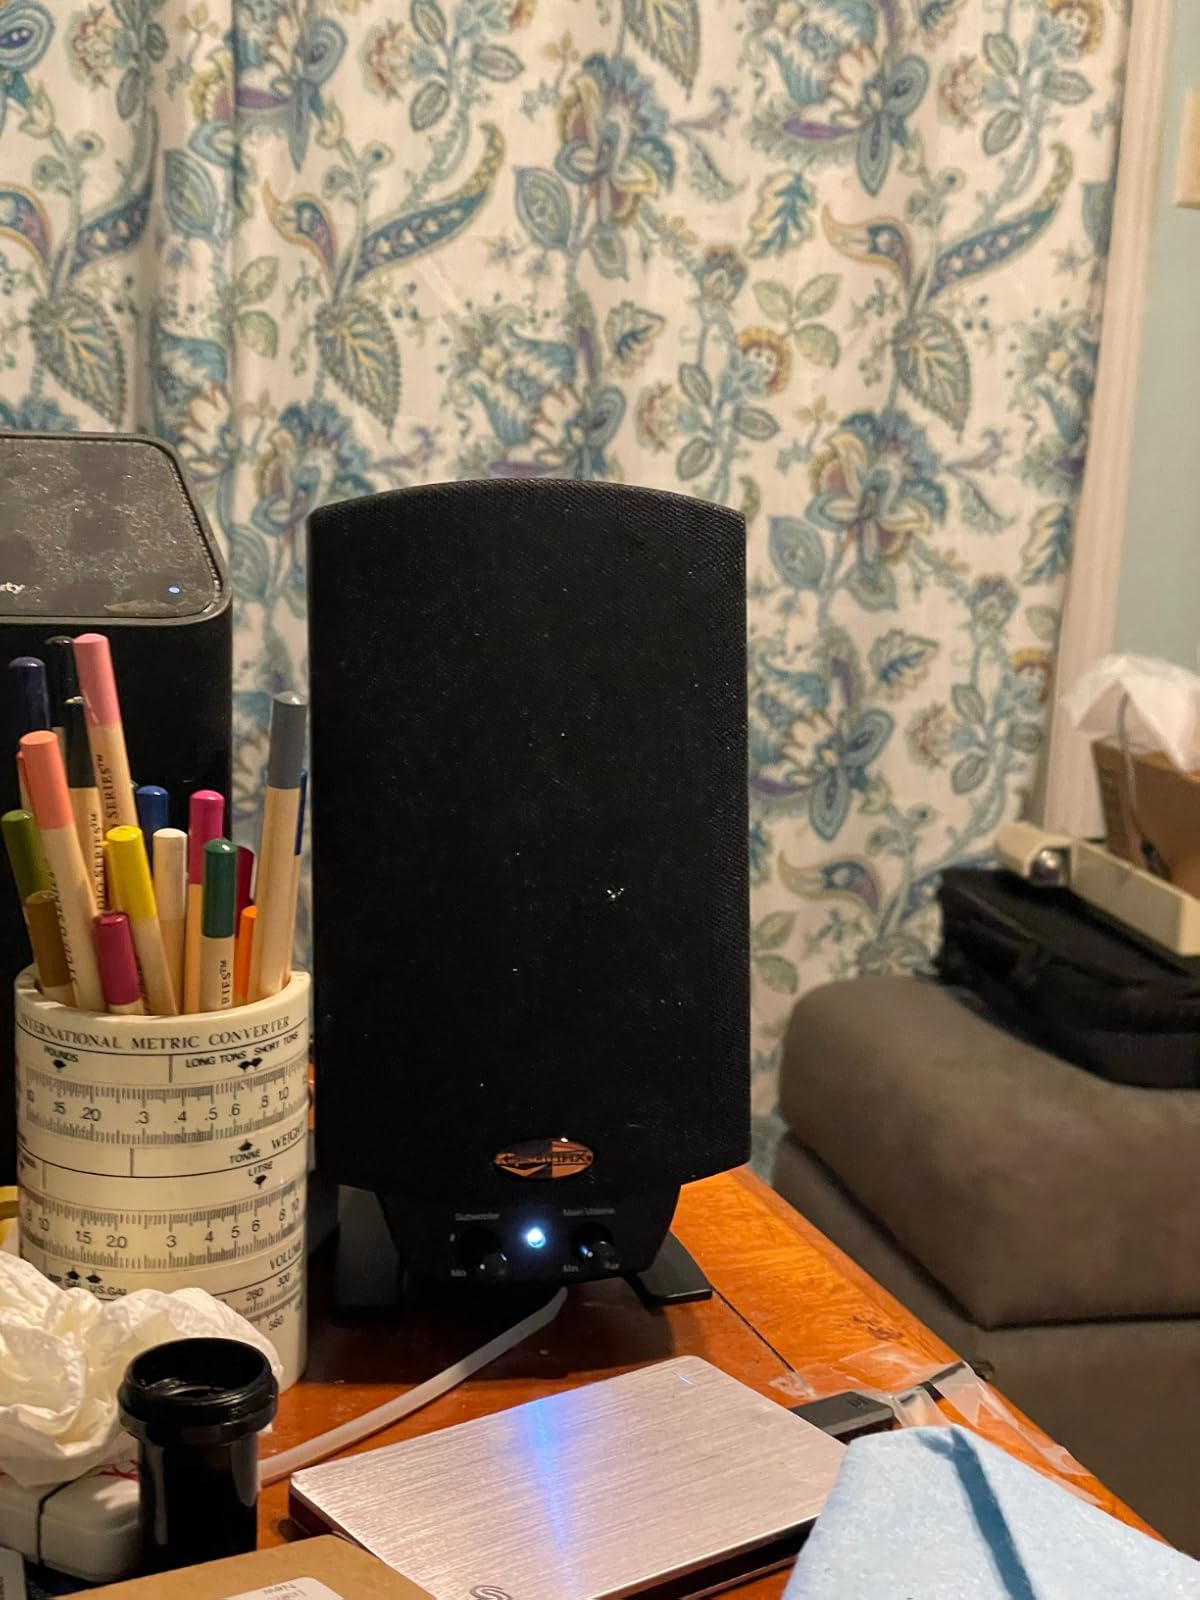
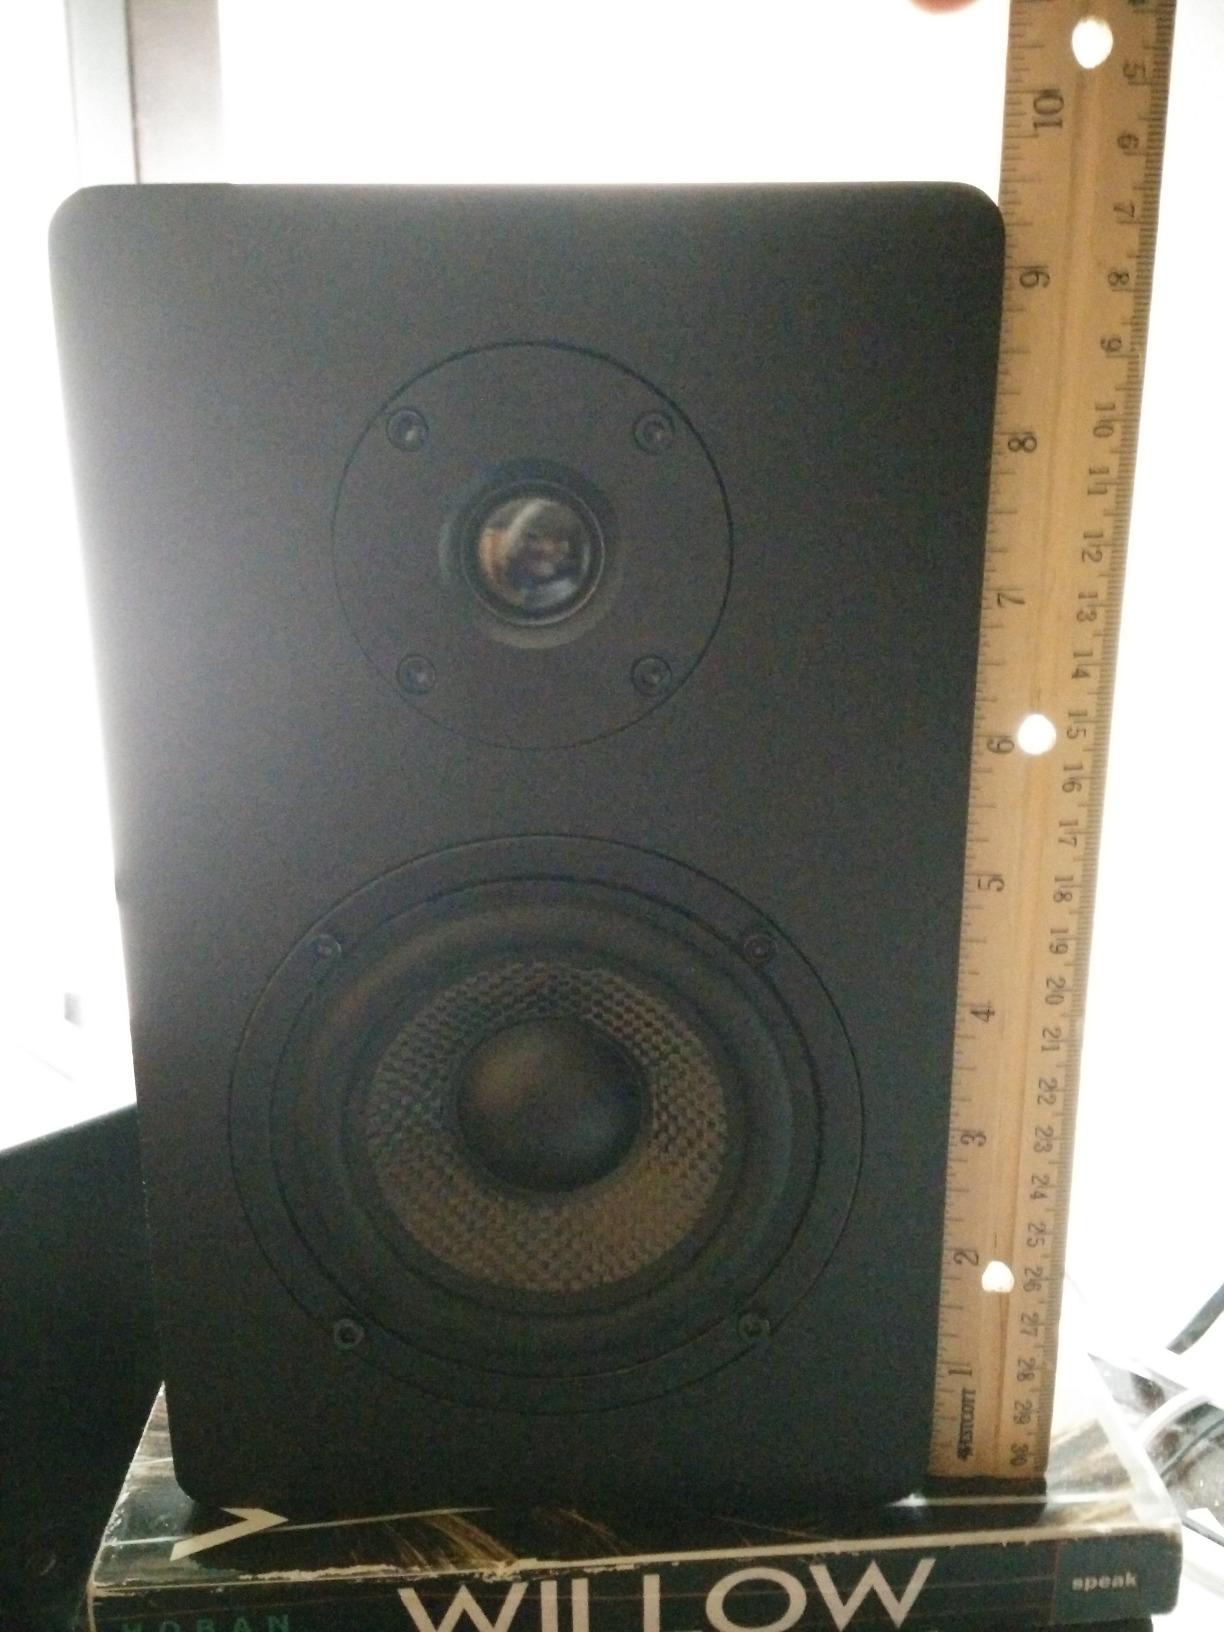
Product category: speaker
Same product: no